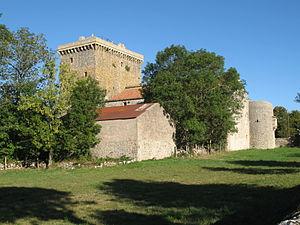
Tour du Viala-du-Pas-de-Jaux, dans l'Aveyron.
Viala-du-Pas-de-Jaux est une commune française située dans le département de l'Aveyron, en région Occitanie.
La tour du Viala-du-Pas-de-Jaux est un monument médiéval situé au Viala-du-Pas-de-Jaux dans le département de l'Aveyron, au sud de Millau. C'est un des hauts-lieux du Larzac templier et hospitalier.